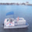
Label: ship